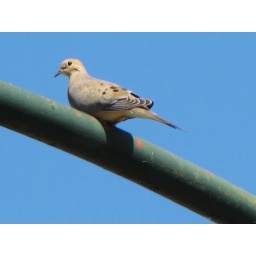
I was standing on the sidewalk and love being able to zoom in for a close up.